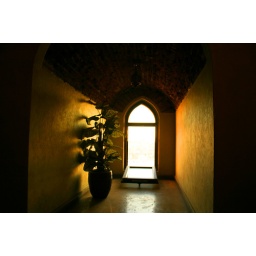
Galata tower window in beyoglu